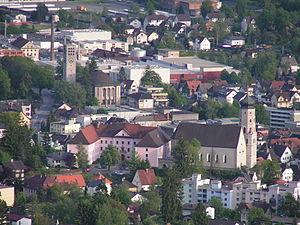
Bludenz est une ville autrichienne située dans le Vorarlberg. C'est le siège administratif du district de Bludenz, qui occupe environ la moitié de la surface du Vorarlberg. Elle est communément appelée La porte des Alpes.